Robert J. Bentley

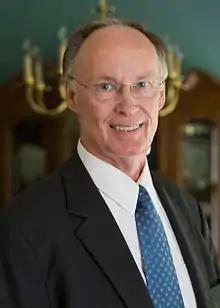

Robert Julian Bentley (born February 3, 1943) is an American former politician and physician who served as the 53rd governor of Alabama from 2011 until 2017 upon his resignation following his arrest after a sex scandal involving a political aide. A member of the Republican Party, Bentley was elected governor in 2010 and re-elected in 2014.